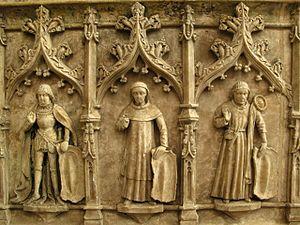
Les albâtres de Nottingham font référence à une production particulière de sculptures anglaises développée à partir du XIVᵉ siècle jusque dans les premières années du XVIᵉ siècle. La plupart de ces sculptures représentent de petites scènes religieuses. Après la Réforme, les ateliers ont abandonné cette iconographie traditionnelle pour se tourner vers la production de monuments funéraires.
Ralph Fitzherbert était seigneur du manoir de Norbury, dans le Derbyshire. Son effigie dans son armure à l'église de Norbury est reproduite au Victoria et Albert Museum, en armure contemporaine.